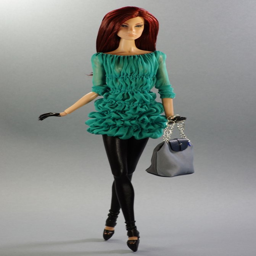
this outfit and shoes will be fit for dolls , and all